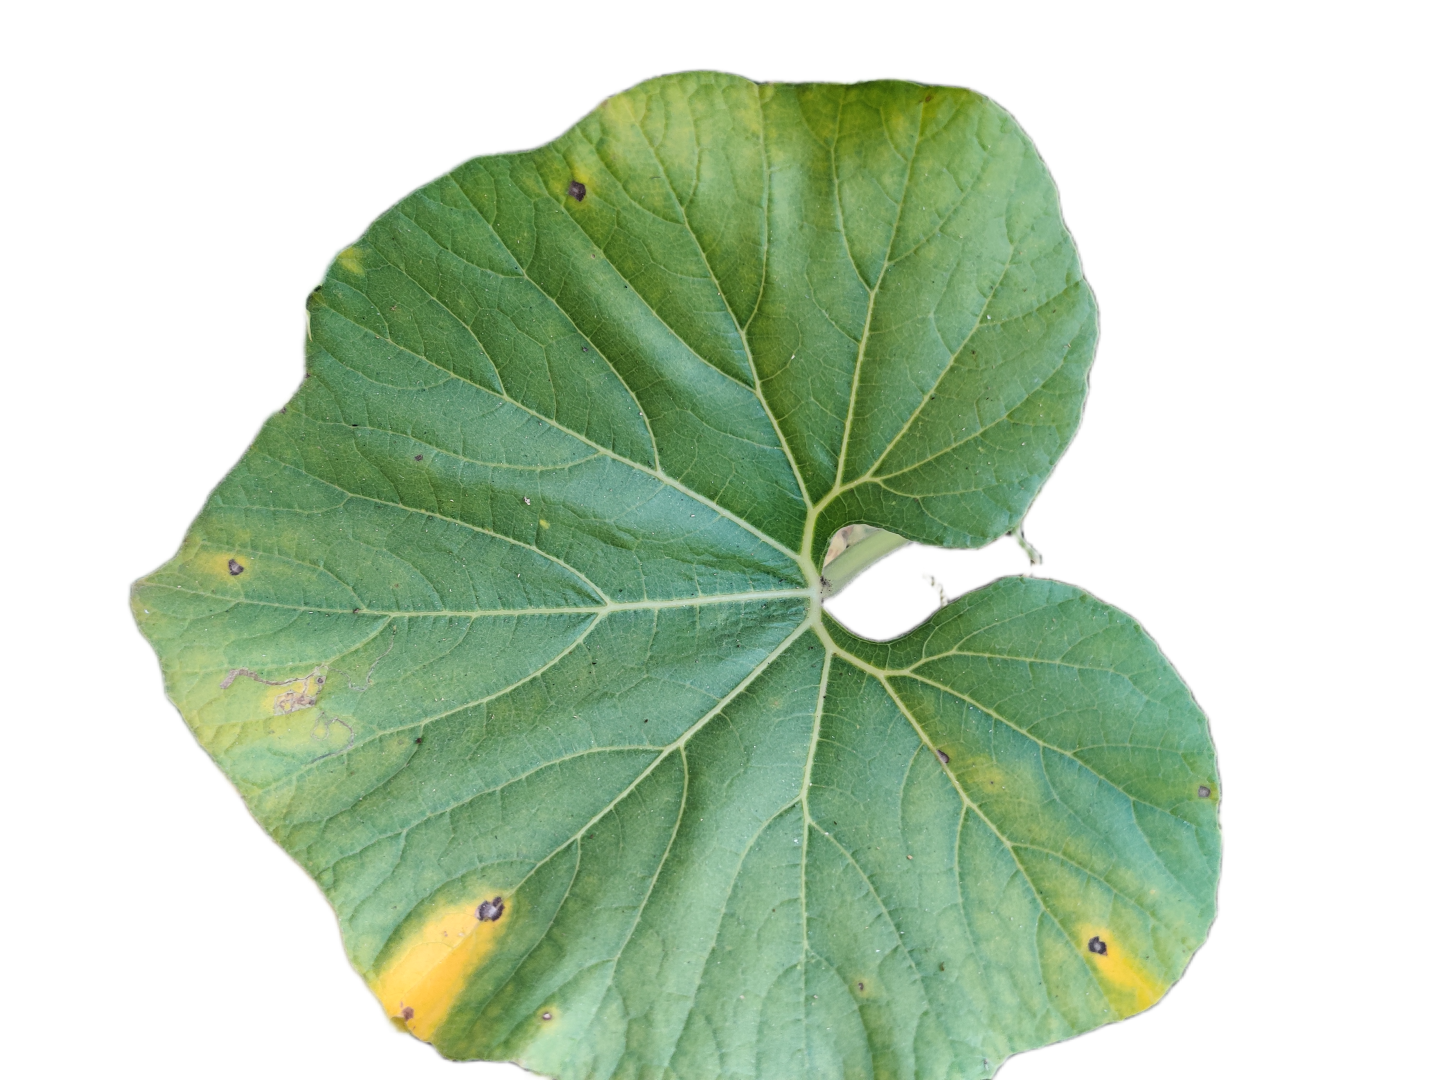
Crop: Bottle Gourd
Label: Downy_Mildew